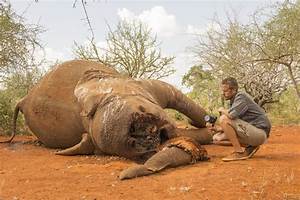
Label: elefante